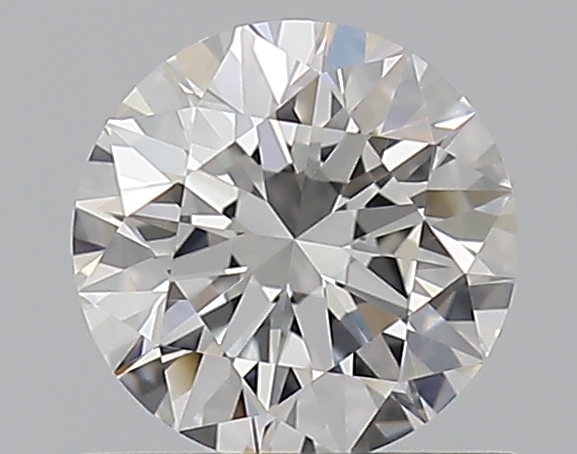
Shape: round
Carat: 0.6
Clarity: VVS1
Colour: F
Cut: EX
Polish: EX
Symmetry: EX
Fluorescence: N
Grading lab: GIA
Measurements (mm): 5.37 x 5.41 x 3.38